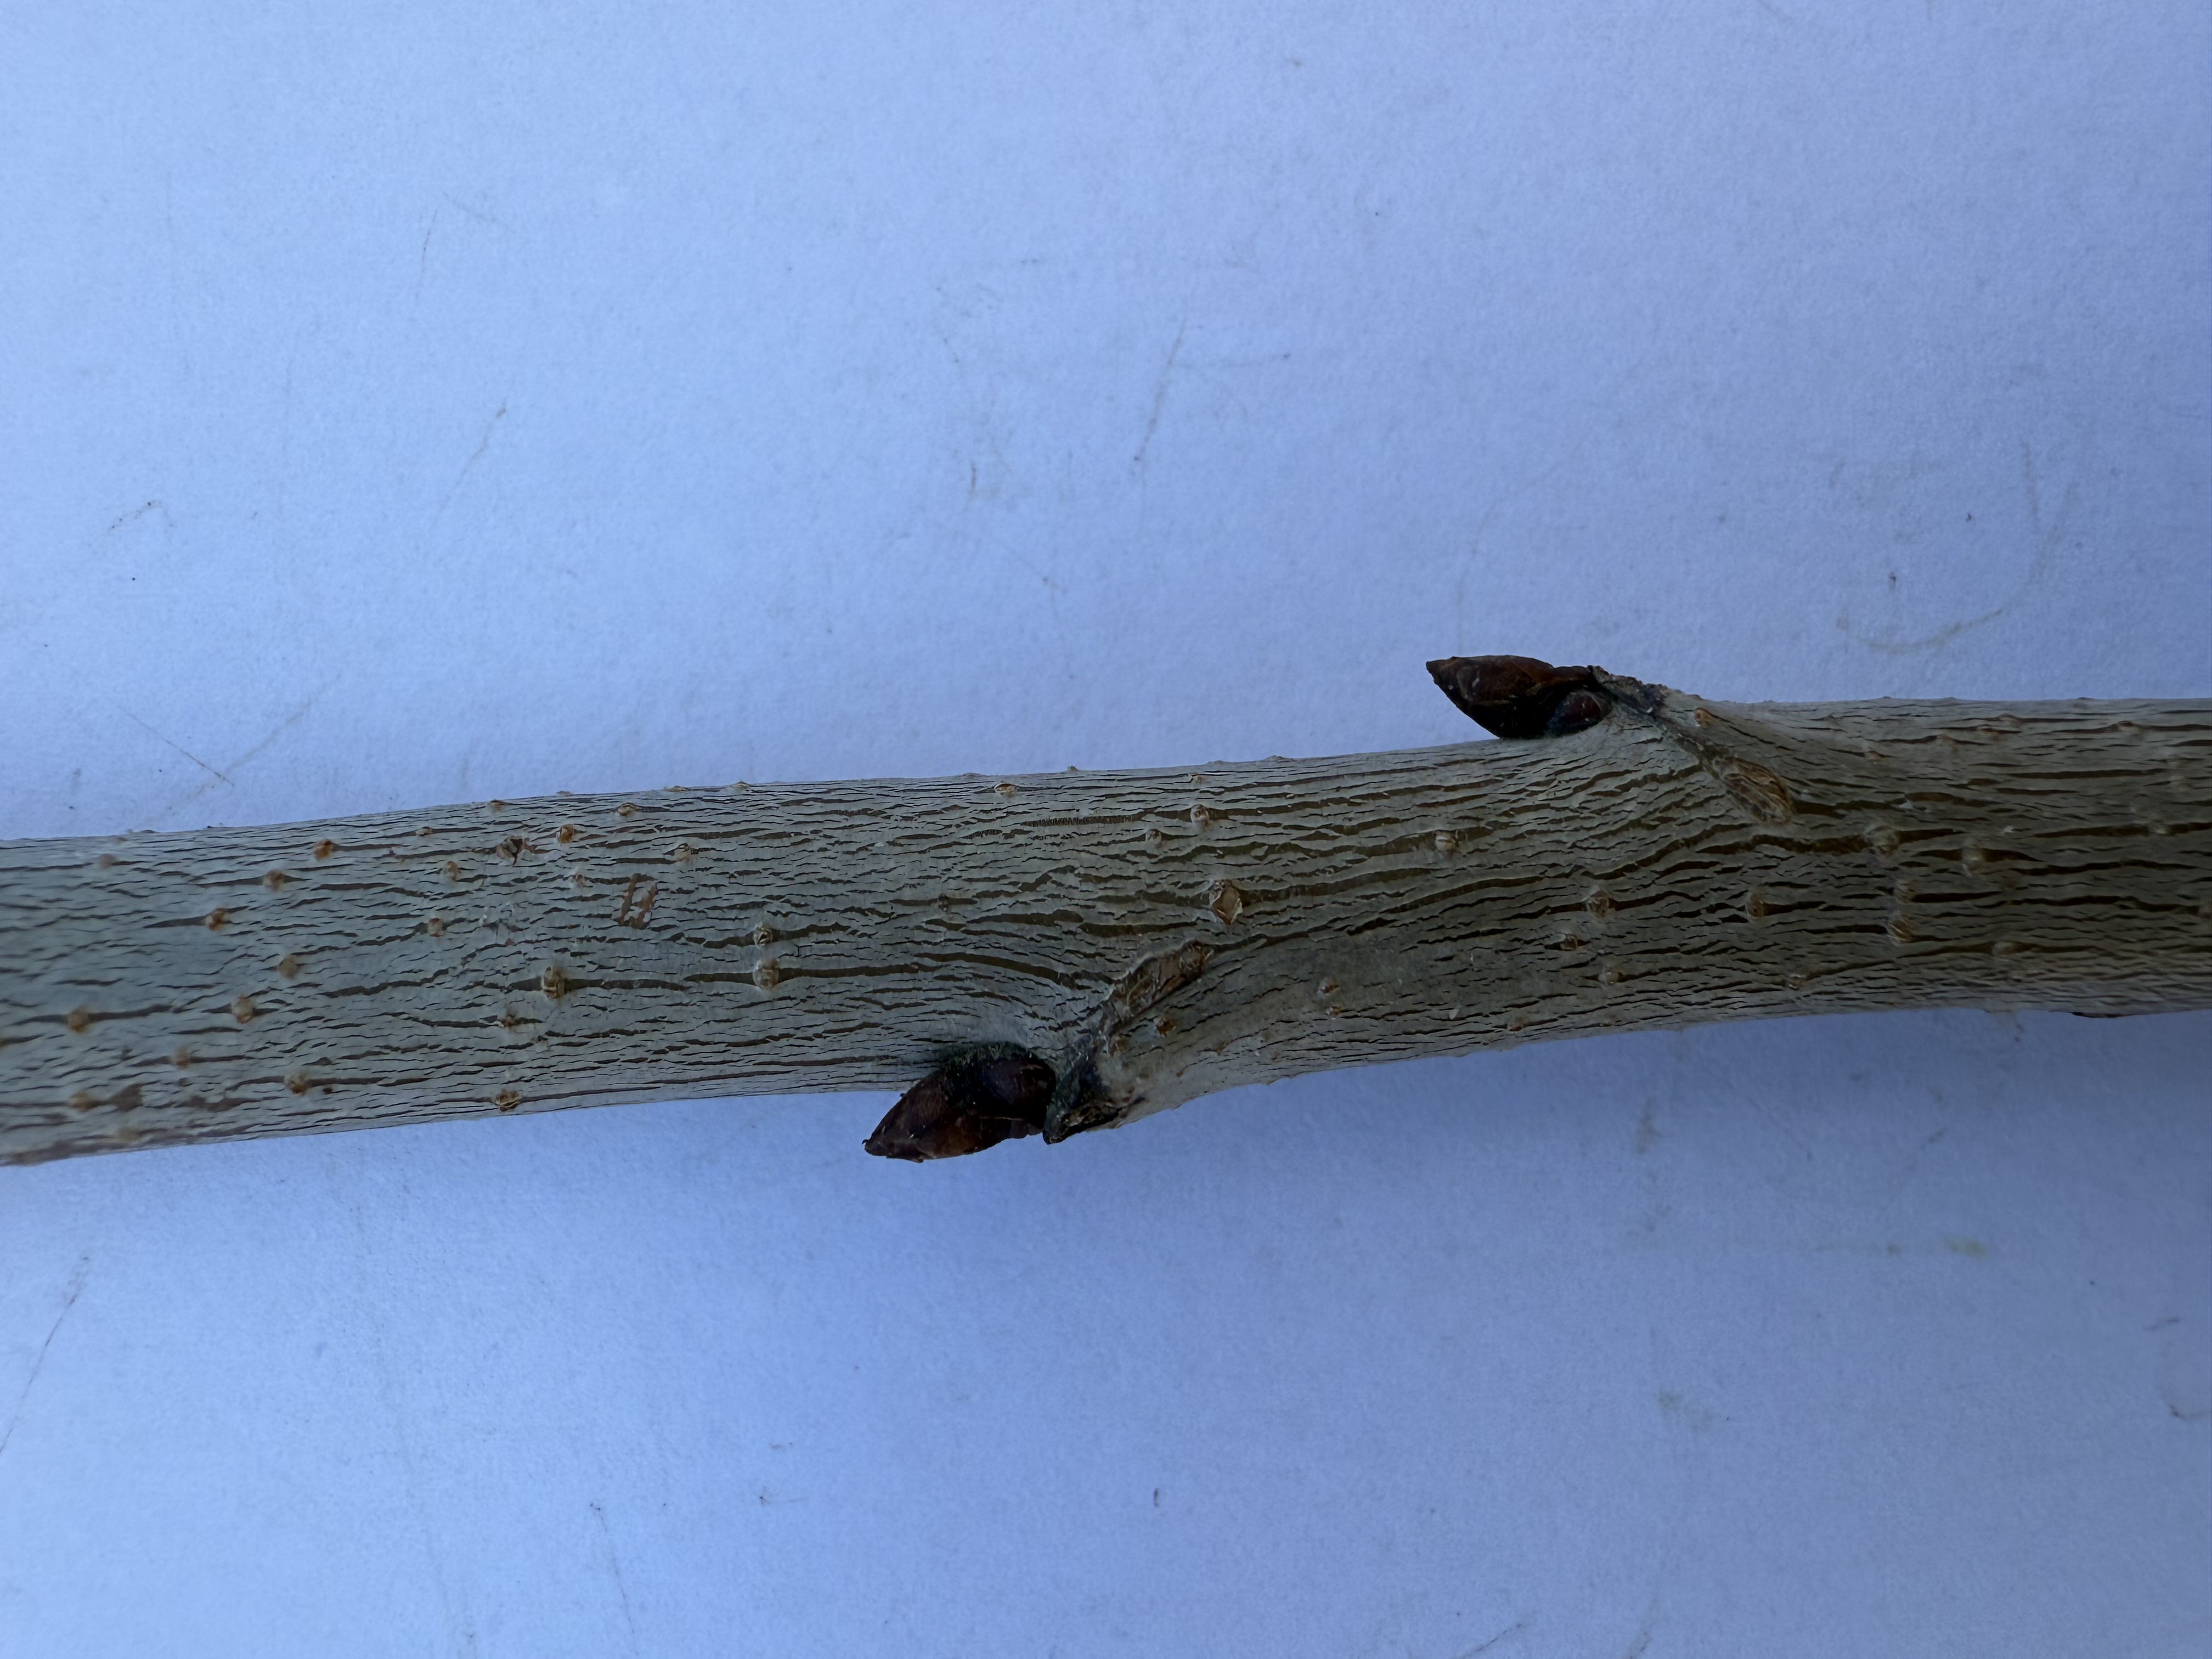
Variety: Yellow Cherry